Emperor Wenxuan of Northern Qi

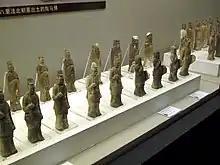
Funerary figurines of soldiers, officers, and officials of Northern Qi

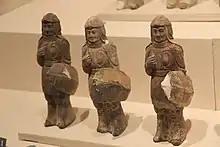
Soldiers of Northern Qi

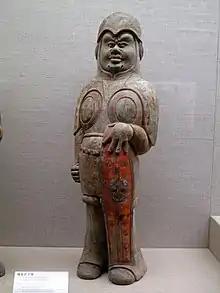
Northern Qi shieldbearer

Early in Emperor Wenxuan's reign, he was known for being attentive to important matters of state, particularly military matters. He revised Eastern Wei laws, and he selected elite soldiers from both Xianbei and Han ethnicities to form the border defense corps. To equalize the tax and labor burden, he divided the households under his rule into nine classes based on their wealth, requiring the wealthy to pay more taxes and the poor to contribute more labor. Continuing a trend set by both his father Gao Huan and his brother Gao Cheng, he divided his time between Yecheng and Jinyang, effectively making Jinyang a second capital.